Yadavs of Nepal

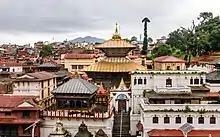
Pashupatinath Temple

In Nepal, the terms Yadav, Ahir, and Gopa are often used interchangeably to refer to the same caste. They trace their origin to Lord Krishna of the Yadu tribe mentioned in Hindu scriptures.